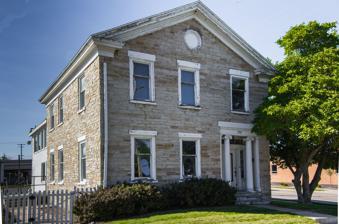
Building: Eliphalet H. Turner House
Country: United States of America
Year built: 1845
United States historic place Turner House U.S. National Register of Historic Places Michigan State Historic Site Show map of Michigan Show map of the United States Location 731 Front St., NW, Grand Rapids, Michigan Coordinates 42°58′35″N 85°40′35″W / 42.97639°N 85.67639°W / 42.97639; -85.67639 ( Turner House ) Area 0.6 acres (0.24 ha) Built 1845 ( 1845 ) Built by G. Colton, Eliphalet H. Turner Architectural style Greek Revival NRHP reference No. 70000277 Added to NRHP July 8, 1970 The Eliphalet H. Turner House was built as a single-family home located at 731 Front Street NW in Grand Rapids, Michigan , United States. It was listed on the National Register of Historic Places in 1970. The house has been renovated to house a recording studio. History Eliphalet Turner arrived in Grand Rapids in 1833. He served as the first city clerk the next year. Turner was a contractor, and constructed the first bridge across the Grand River and the first Kent County jail. Some time later, he purchased land on the west side of the Grand River, and in about 1845 contracted with Gideon Colton to build a house. It is likely that Turner himself also contributed too the house's construction. Turner continued to be active in real estate and Grand Rapids city affairs until he died in 1870. Even while Turner was alive, the house was recognized as one of the finest in Grand Rapids. Although this area of Front Street once was home to a string of fine houses constructed in the mid-1800s, the Turner House is the only one remaining. In 1895, the house was sold to William Patton, a glass cutter. A frame addition was later made to the rear of the house. By the 1930s, the house was owned by Mrs. Phoebe Patton. The house was renovated in 2017. Description The Turner House is a two-story Greek Revival building constructed of native gray and buff limestone quarried from the bottom of the rapids. The house measures 28 feet by 60 feet. The entryway is framed with Ionic columns and side lights. On the interior, the main stairway is made of red cherry, and incorporates a handrail ending in the carved form of a man's hand as well as a newel post containing a sterling silver inscribed, "G. Colton, Builder." References